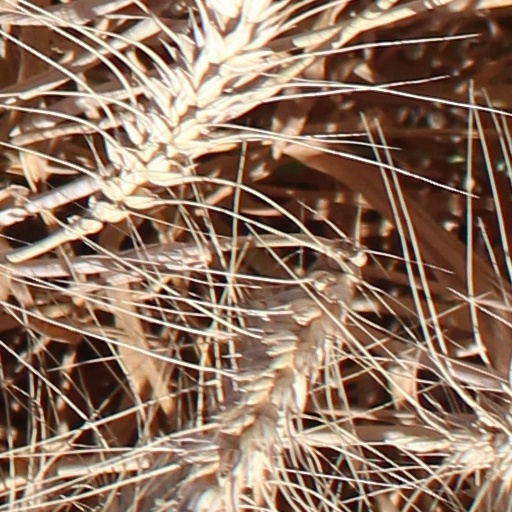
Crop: wheat